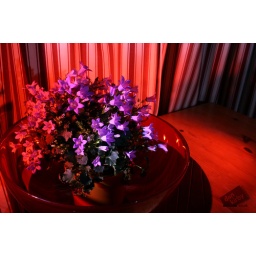
plant in red